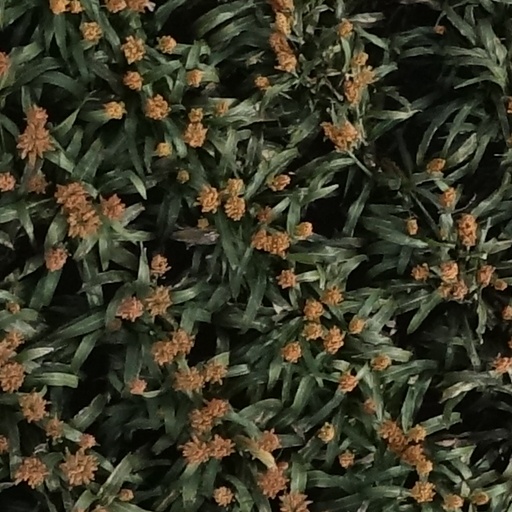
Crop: sorghum